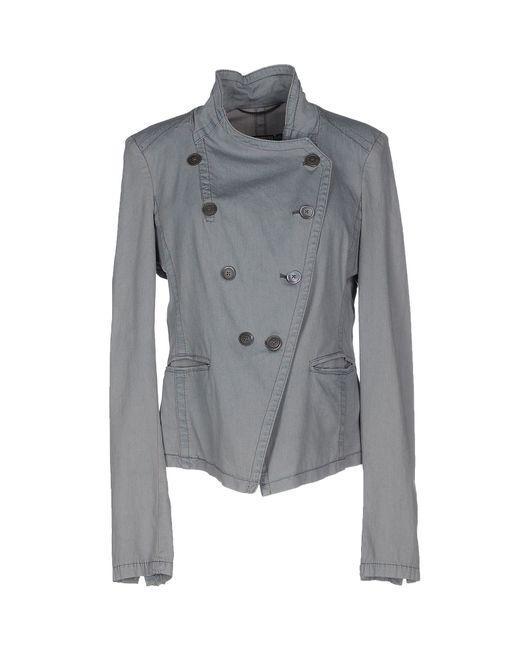
graue Knopfjacke mit langen Ärmeln